Para-Commando Brigade

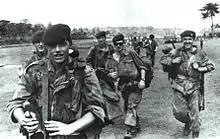
Paracommando's of the 1st Parachute Battalion in action during Operation Dragon Rouge

The Simba Rebellion began in 1964 in the Kivu and Orientale regions of the Congo. In August 1964, Congolese government forces were making general headway against the rebels. Sensing defeat, rebel forces took hostages from the local white population. Several hundred were taken to Stanleyville and closely guarded in the Victoria Hotel. Congolese authorities turned to the Belgian and the United States governments for assistance. After failed negotiations, the Belgians responded by sending a task-force led by Colonel Charles Laurent, airlifted by five C-130s provided by the U.S. 322nd Airlift Division.